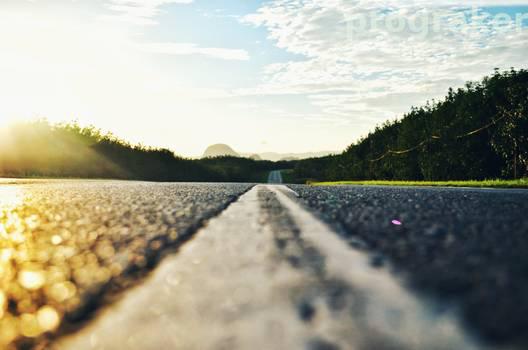
Label: Watermark